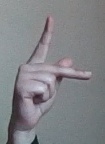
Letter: dha